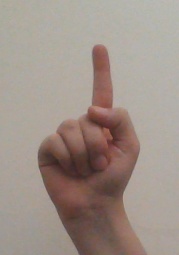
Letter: bb